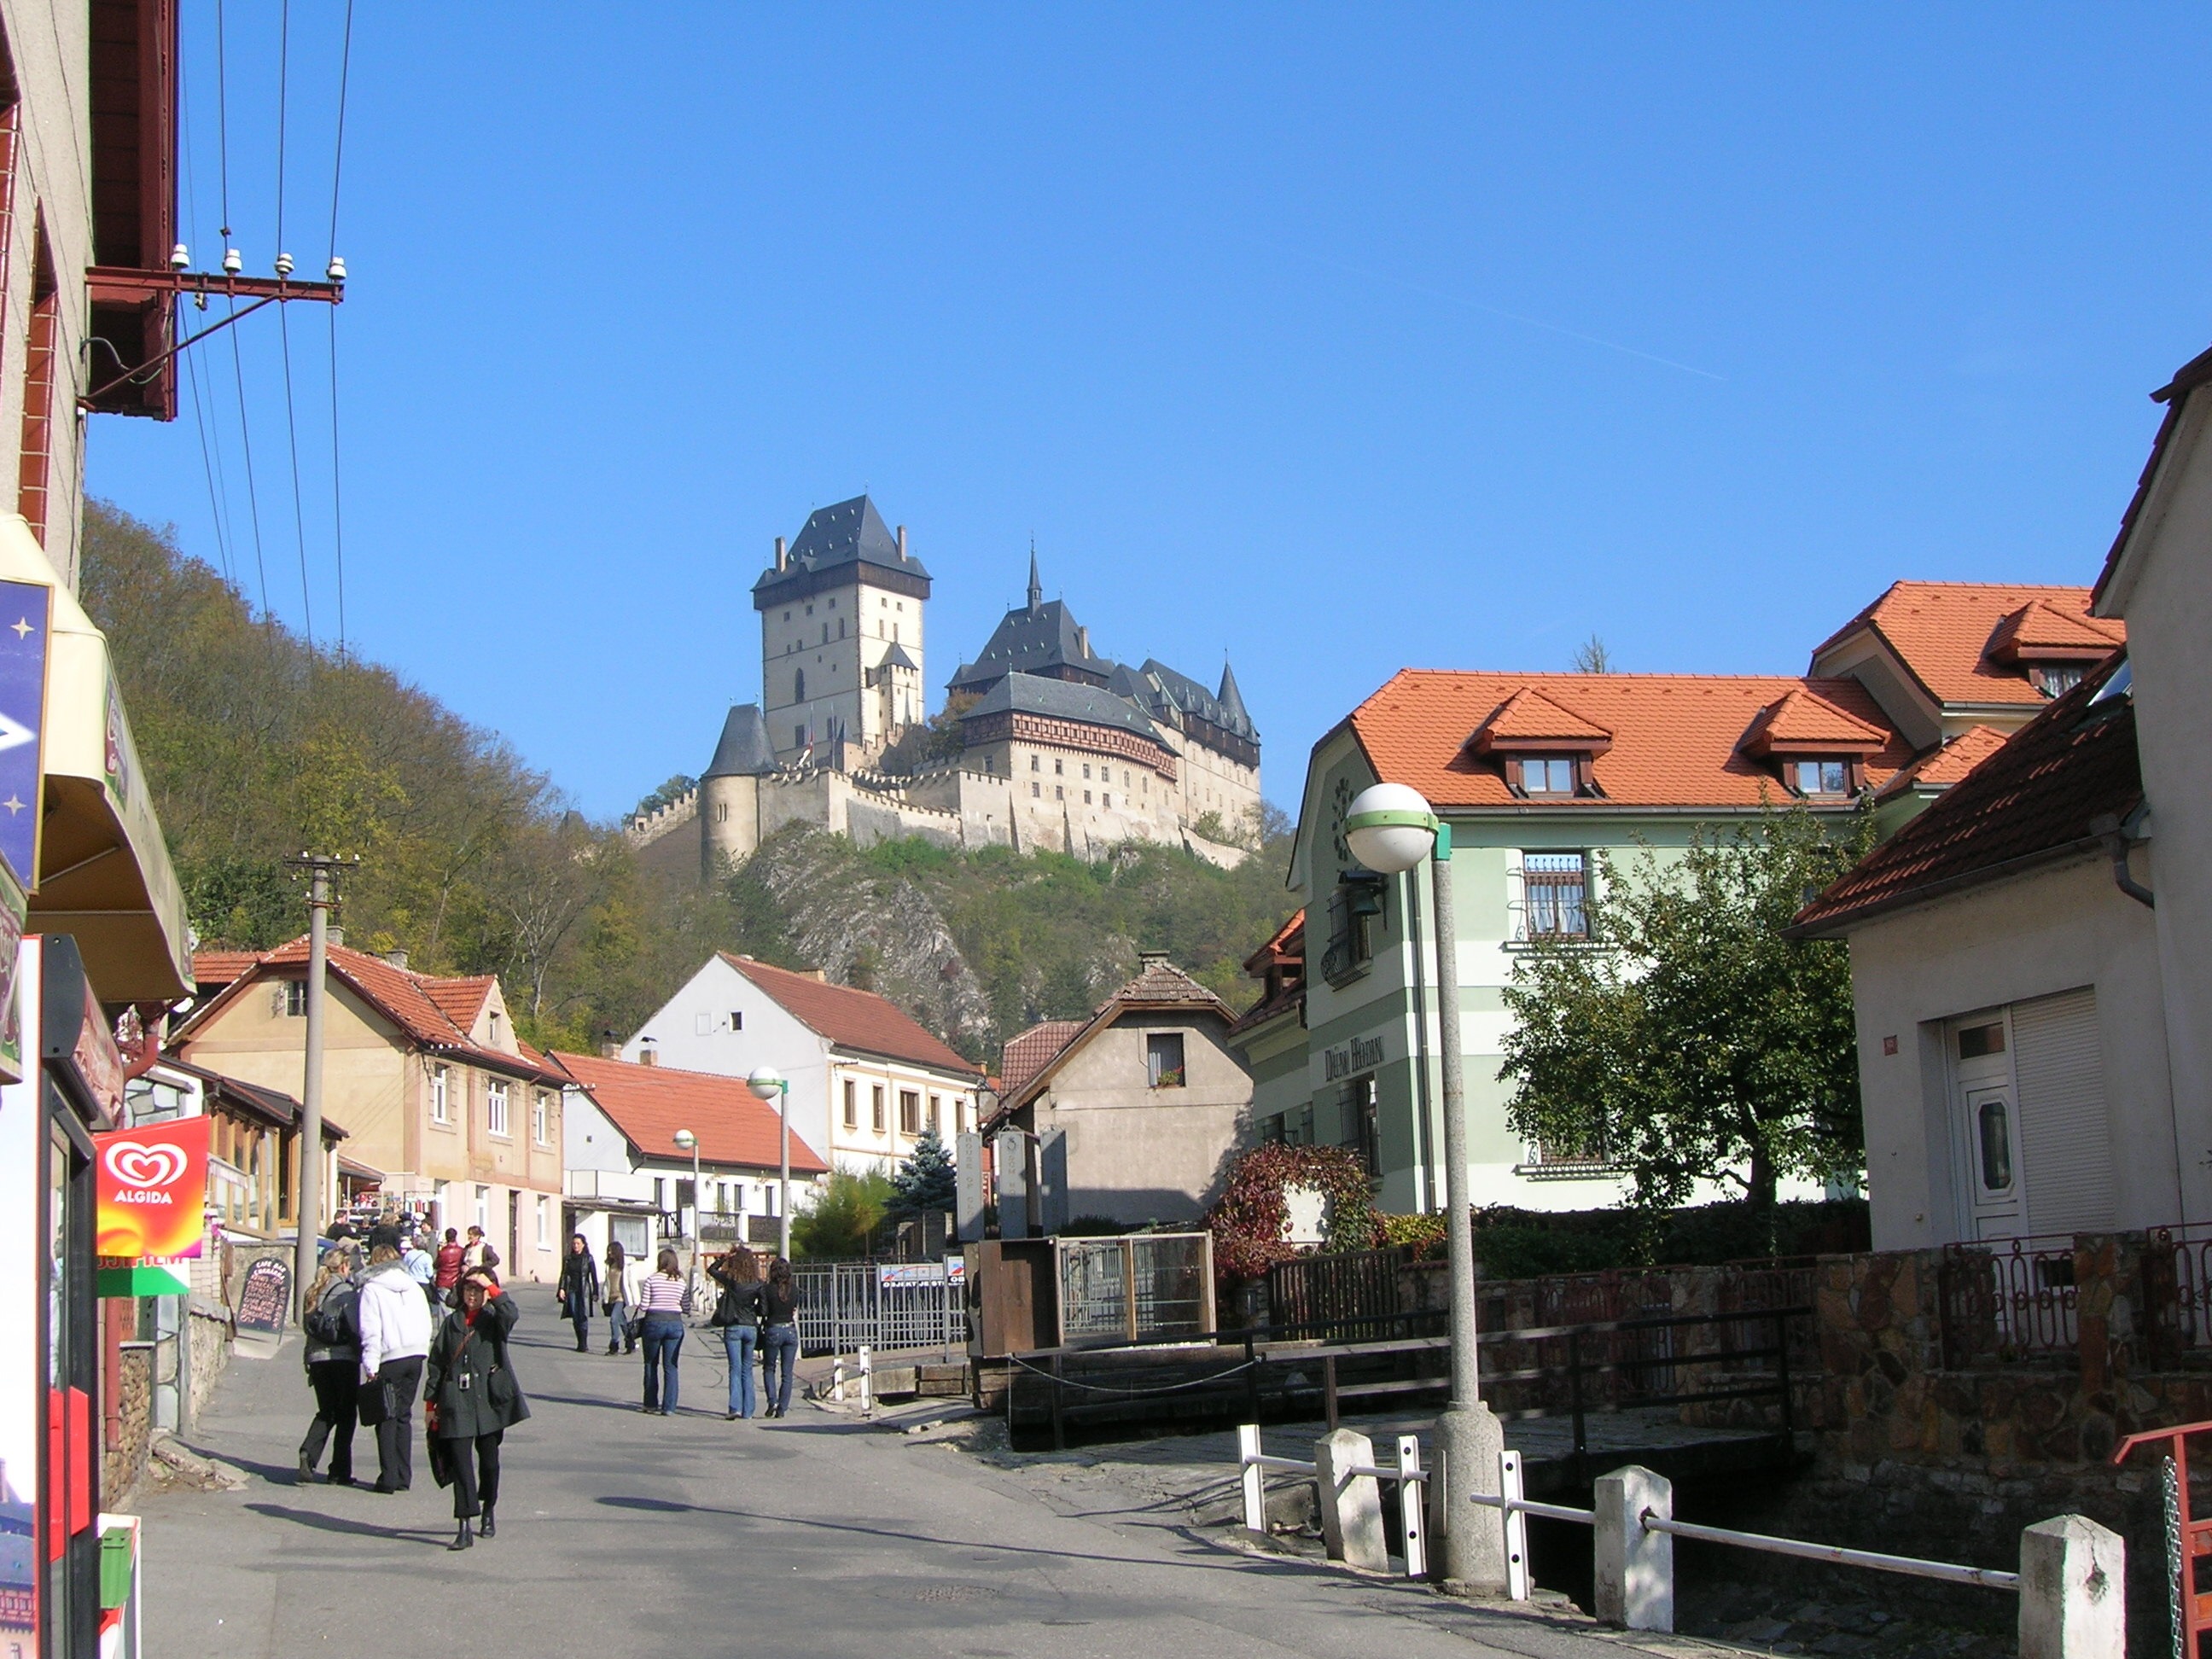
road, street, town, view, city, walkway, downtown, vacation, travel, village, scenery, castle, sightseeing, prague, tourism, buildings, neighbourhood, karlstein, residential area, human settlement